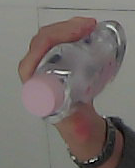
Product: johnson_baby